Gotland Runic Inscription 207

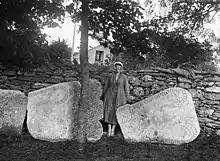
Young woman presenting G 207 to her right.

The Gotland Runic Inscription 207 is a Viking Age runestone engraved in Old Norse with the Younger Futhark runic alphabet. It is from c. 1100 and is located behind the organ in the tower room of Stenkumla Church on Gotland. It is raised in memory of a man who had been south with his comrades selling pelts, but he was killed in Ulvshale on the Danish island of Møn.